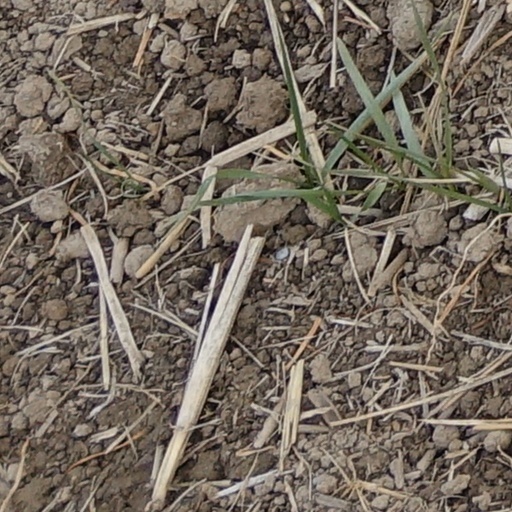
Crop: wheat